Gossos

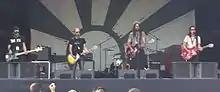
Gossos

Gossos ("Dogs" in Catalan) is a Spanish rock group from Manresa, Barcelona. Until 2002, their music stood out for being completely acoustic, with only guitars and bass. They later added drummer Santi Serratosa and began to electrify their sound.